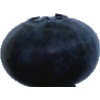
Label: Blueberry 1